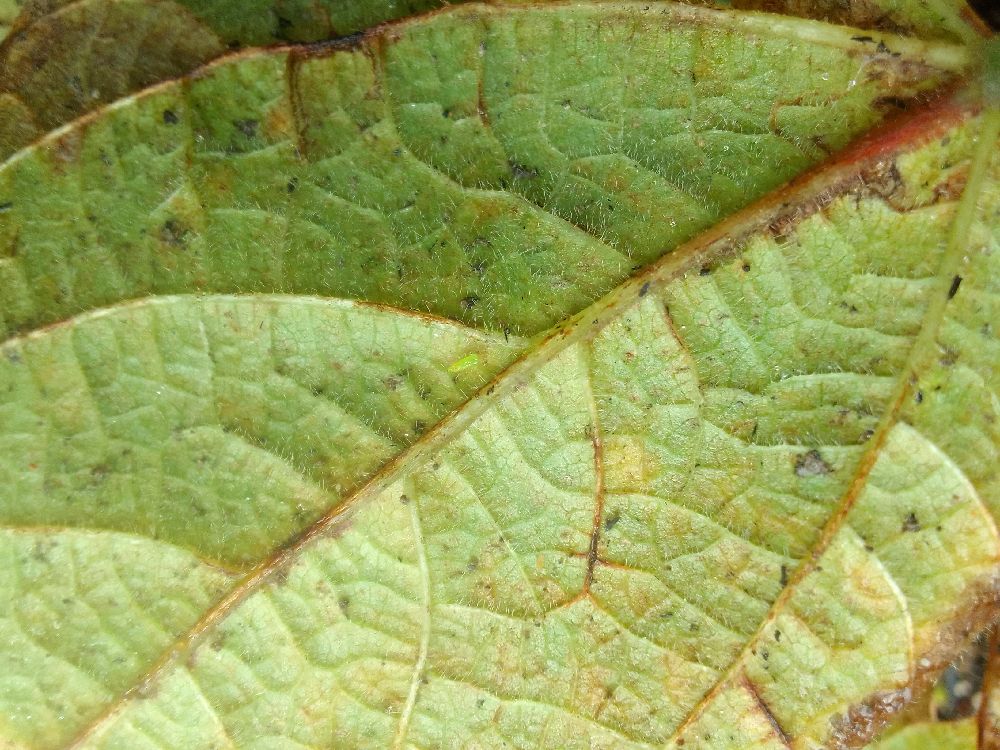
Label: anthracnose